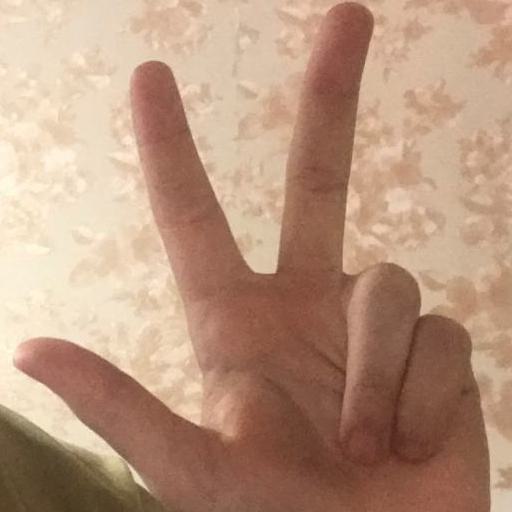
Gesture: three2